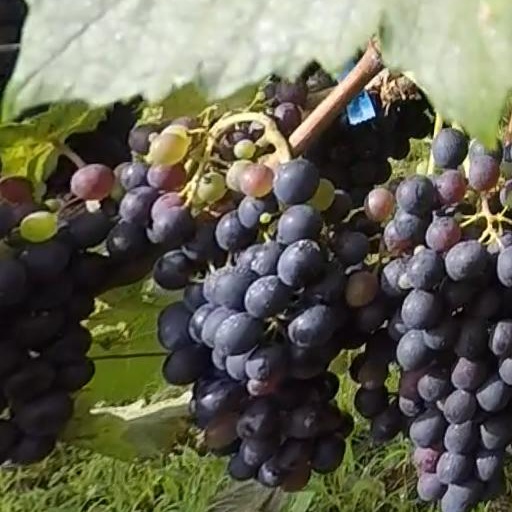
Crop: grape